Schaffermahlzeit

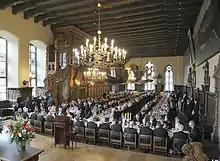
2009 Schaffermahlzeit, Bremen Town Hall

The Schaffermahlzeit (literally "Worker's Meal") is an annual banquet held in Bremen, Germany for merchants and shipping managers. It is the longest-running annual meal event in the world, having been held since 1545. It is generally hosted by three "Schaffers", who organise and pay for the banquet.